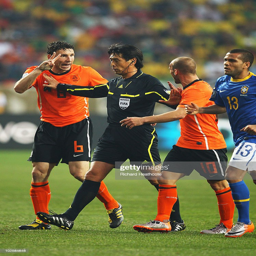
football players speak with referee during the quarter final match in statesman